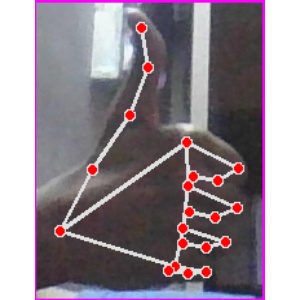
अक्षर: थ